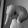
ASL letter: Q